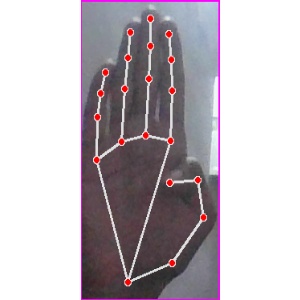
अक्षर: झ